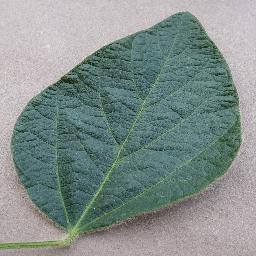
Label: Soybean___healthy